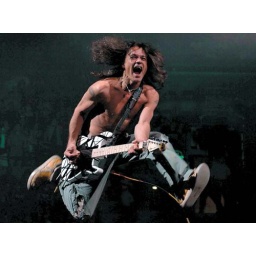
the jeans look in rock and roll pants